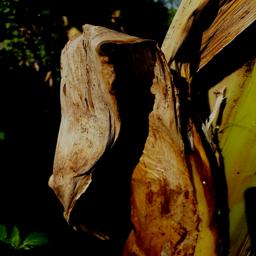
Label: PSEUDOSTEM WEEVIL